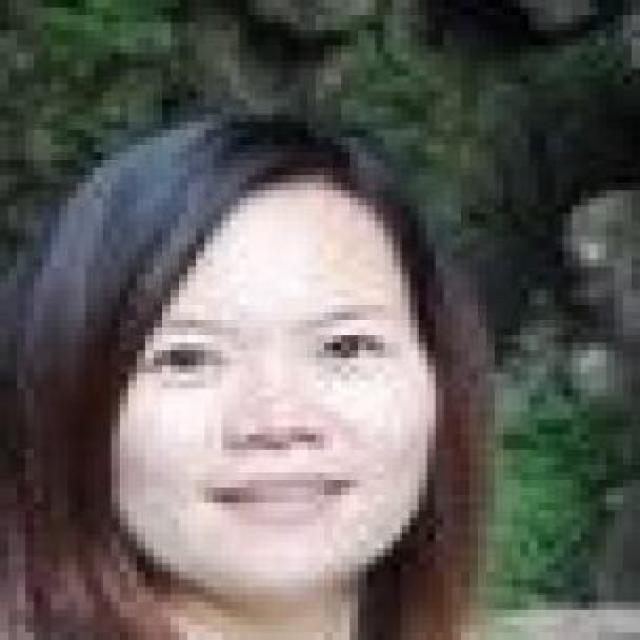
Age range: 21-44